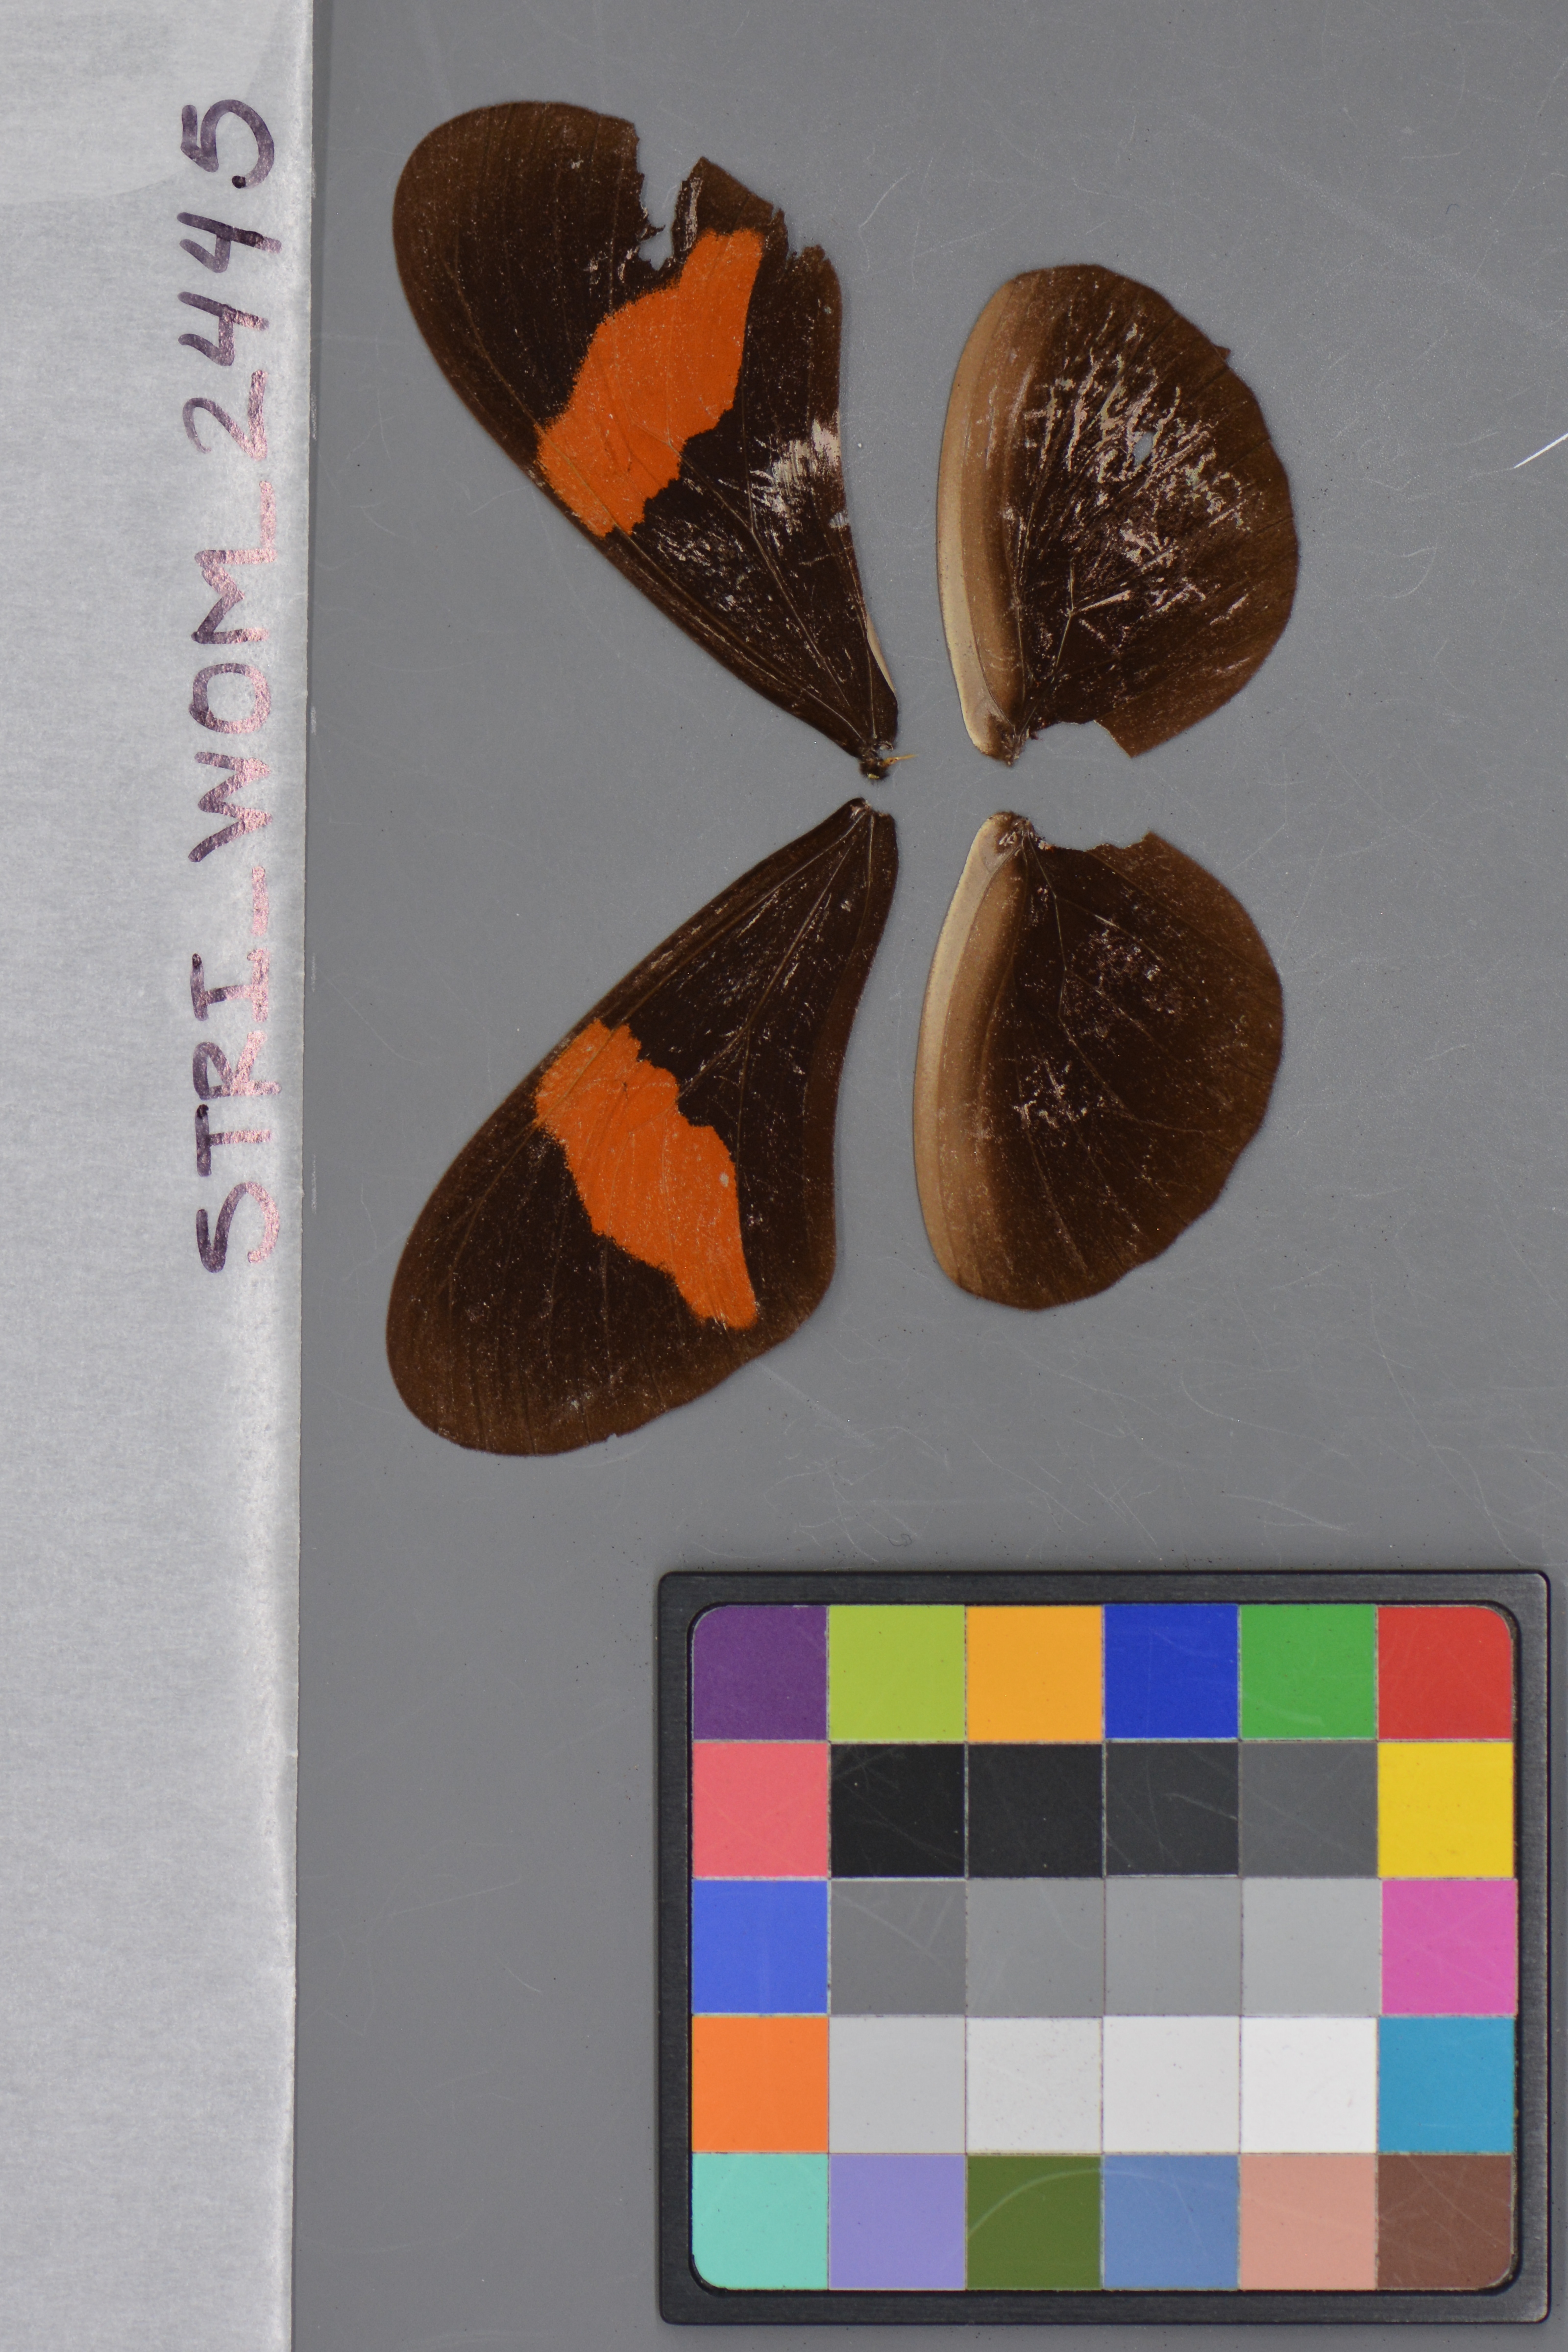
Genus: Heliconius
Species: erato
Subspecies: hybrid
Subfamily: Heliconiinae
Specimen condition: damaged
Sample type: Wild
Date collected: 03-Nov-99